Gustave de Galard

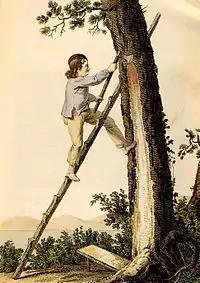
"Resin extraction", coloured engraving from 1818 by Gustave de Galard

Count Gustave de Galard was a French painter and designer, born to the de Galard family at the château of L'Isle-Bouzon, near Lectoure, about 1777, and died at Bordeaux in 1840. In the Bordeaux Museum there is by him a "View at La Teste." His son, Georges de Galard, was born at Bordeaux, and died there in 1834, and there is in the Museum of that city a "Study of a Sweep," by him.